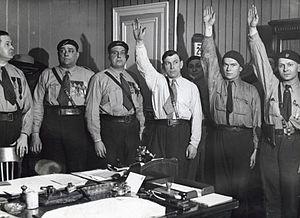
Le fascisme est une doctrine politique née en Italie en 1919. La question s'est posée pour les spécialistes des sciences politiques et les historiens de déterminer si des mouvements fascistes, au sens strict du terme, avaient également existé en France dans l'entre-deux-guerres et si le régime de Vichy avait pu constituer une variante française.